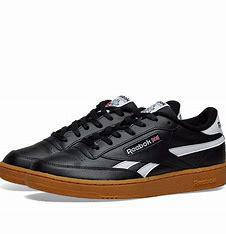
Brand: Reebok
Model: Club C Revenge